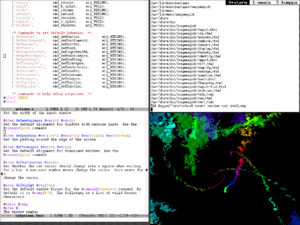
Ratpoison
Ratpoison er en fri minimalistisk window manager til X Window System, primært udviklet af Shawn Betts.